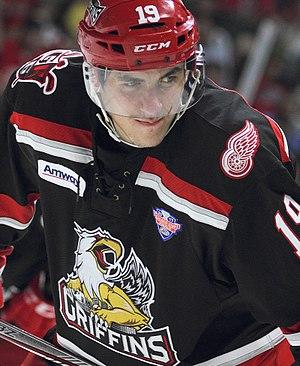
Tomáš Nosek est un joueur tchèque professionnel de hockey sur glace. Il évolue au poste d'ailier gauche ou de centre.